Universidad de San Carlos de Guatemala

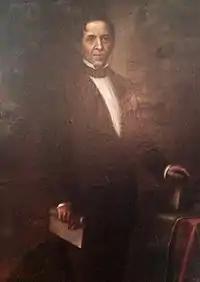
Doctor Mariano Gálvez during his gubernatorial term as Head of State of Guatemala.He founded the agnostic Science Academy in substitution of the religious University of San Carlos.He is buried in the museum of the university – formerly College of Law.

After Independence, the University of San Carlos lost its Royal status and became simply the "Pontifical University of San Carlos Borromeo" but it was in a precarious position: after the move from Santiago de los Caballeros it had to use a borrowed building to teach, and in 1821 its new one was not finished yet; besides, the political climate of the region was very unstable at the time. In 1825, Dr. Juan José de Aycinena y Piñol was elected as president of the university, and kept the religious curriculum that the institution had had for decades. However, in 1829, the conservative regime of his brother Mariano de Aycinena y Piñol was defeated by the liberal general Francisco Morazán, and the conservatives – mainly the Aycinena family – and the regular clergy were expelled from Central America and the university was suspended. In 1834, when doctor Mariano Gálvez was head of State of Guatemala, he found the Science Academy in the State, which took the position that the Pontifical University had previously occupied; the new university eliminated religious education altogether and implemented classes of Algebra, Geometry, Trigonometry and Physics; besides, the institution began to offer studies in engineering. The Academy of Science was open until 1840, because in that year the conservatives regained power in Guatemala under the strong leadership of General Rafael Carrera who reopened the old "Pontifical University of San Carlos Borromeo"; Dr. Aycinena was once again named as president of the university.